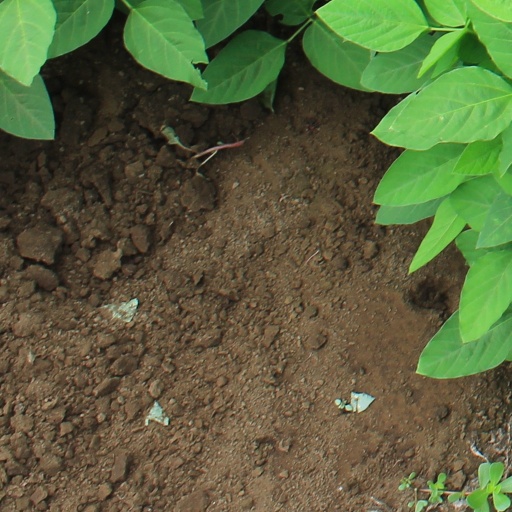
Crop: soybean